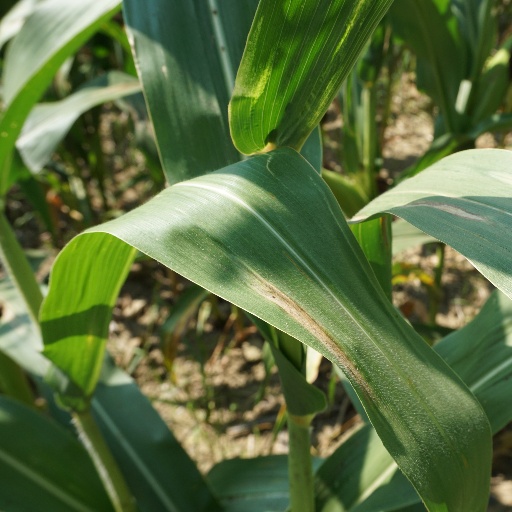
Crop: maize; corn